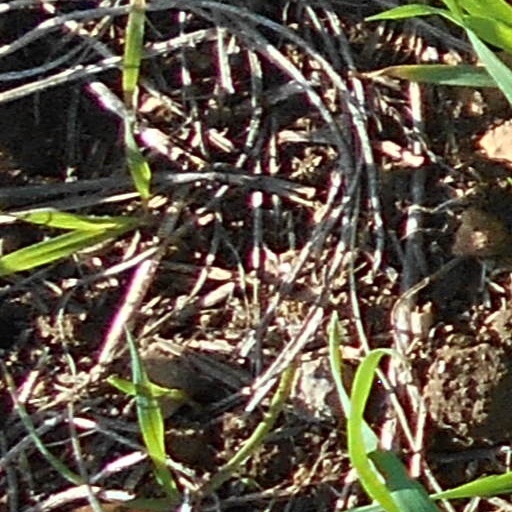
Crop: wheat